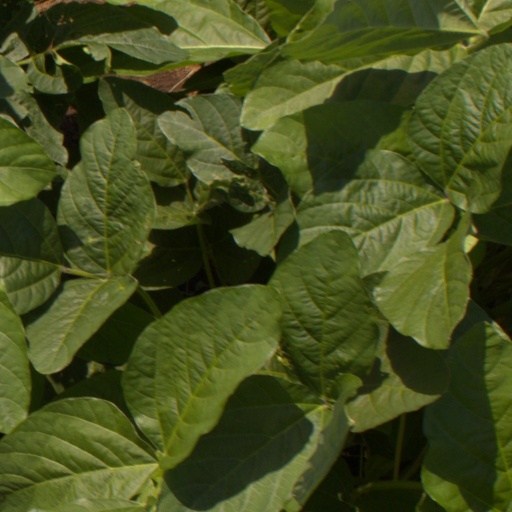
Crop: soybean